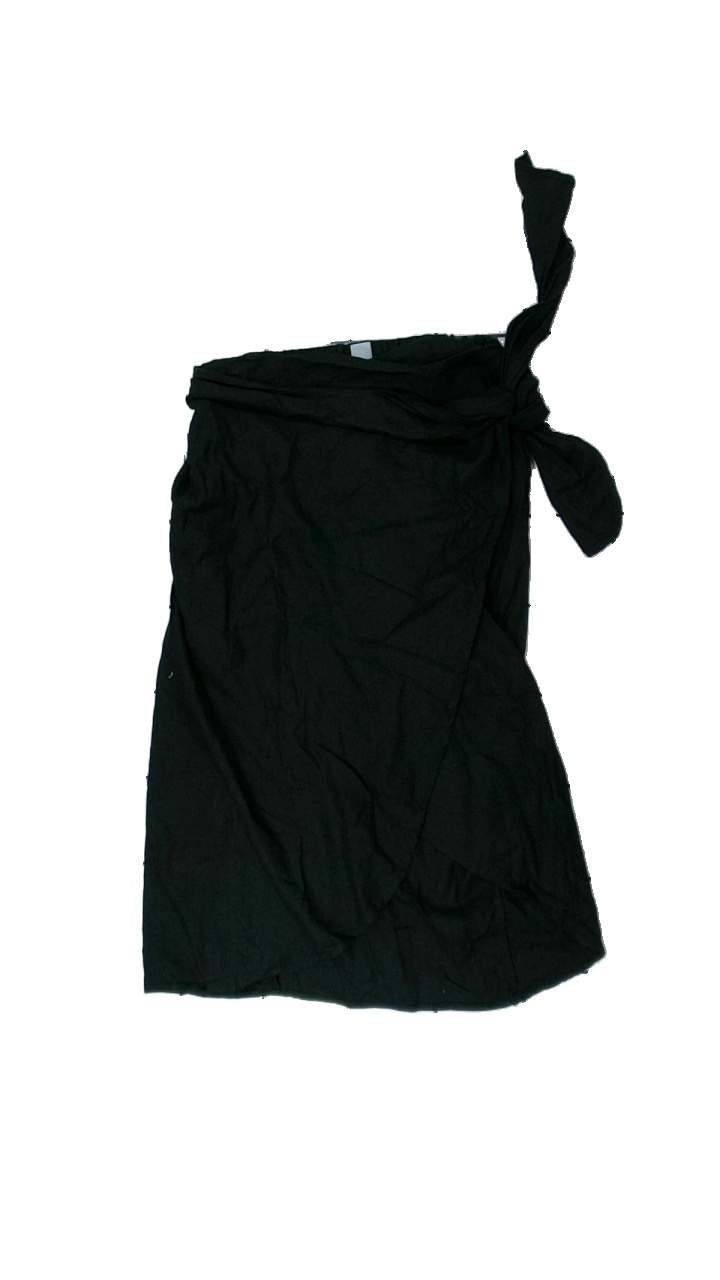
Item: Skirt (Ladies)
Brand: Lindex
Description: svart omlottkjol
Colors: Black
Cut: Regular
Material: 62% viscose 38% cotton
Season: All
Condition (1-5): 5
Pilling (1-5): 5
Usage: Reuse
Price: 50-100